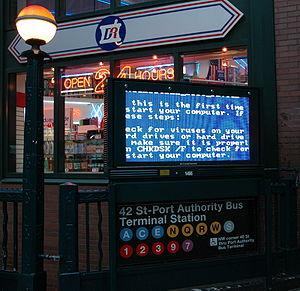
L’écran bleu de la mort est le surnom du message d'erreur affiché sur un écran d'ordinateur par le système d'exploitation Microsoft Windows lorsque celui-ci ne parvient pas à récupérer d'une erreur du système ou lorsqu'il arrive à un point critique d’une erreur fatale.